Sonkovo railway station

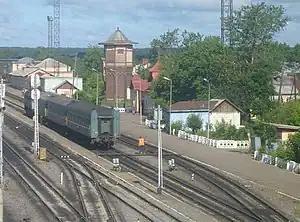

Sonkovo is central commodity-passenger railway station of the Moscow branch of the Oktyabrskaya Railway on a joint with Northern Railway, with movement in four directions. The station is located in the urban-type settlement of Sonkovo of Tver Oblast, Russia The railway station and locomotive depot have been defining factors of the settlement's development.